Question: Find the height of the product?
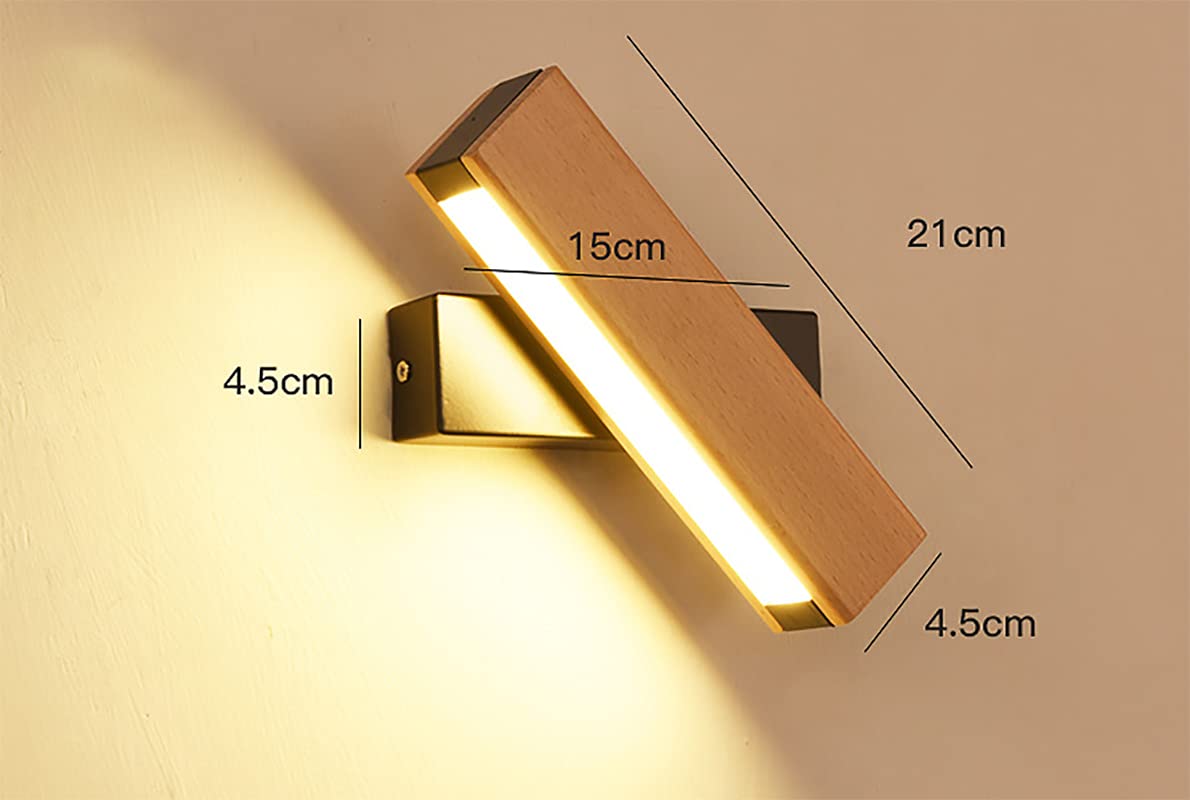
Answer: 4.5 centimetre